Uranium mining in Australia

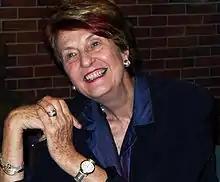
Dr Helen Caldicott

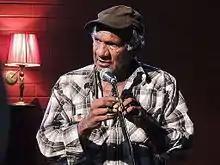
Kevin Buzzacott in Adelaide 2014

Opposition to uranium mining has been considerable in Australia, and notable anti-uranium activists have included Dr Helen Calidicott, Kevin Buzzacott, Jacqui Katona, Yvonne Margarula, and Jillian Marsh. In the 1970s and 1980s demonstrations numbering up to tens of thousands people were held around Australia and the loading of yellowcake on ships was disrupted by environmentalists and unionists. In 1983 and 1984 the Olypmic Dam mine at Roxby Downs was blockaded and an anti-uranium vigil maintained between each protest.